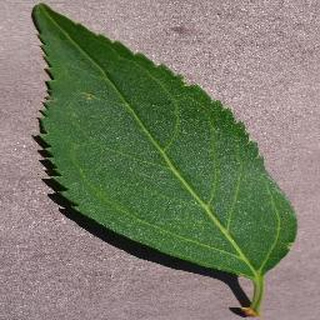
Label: healthy_cherry